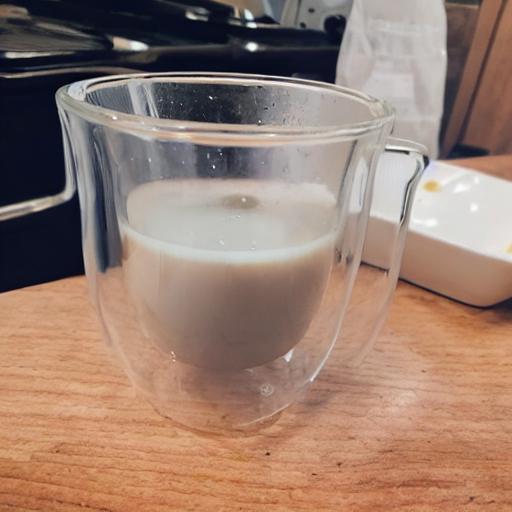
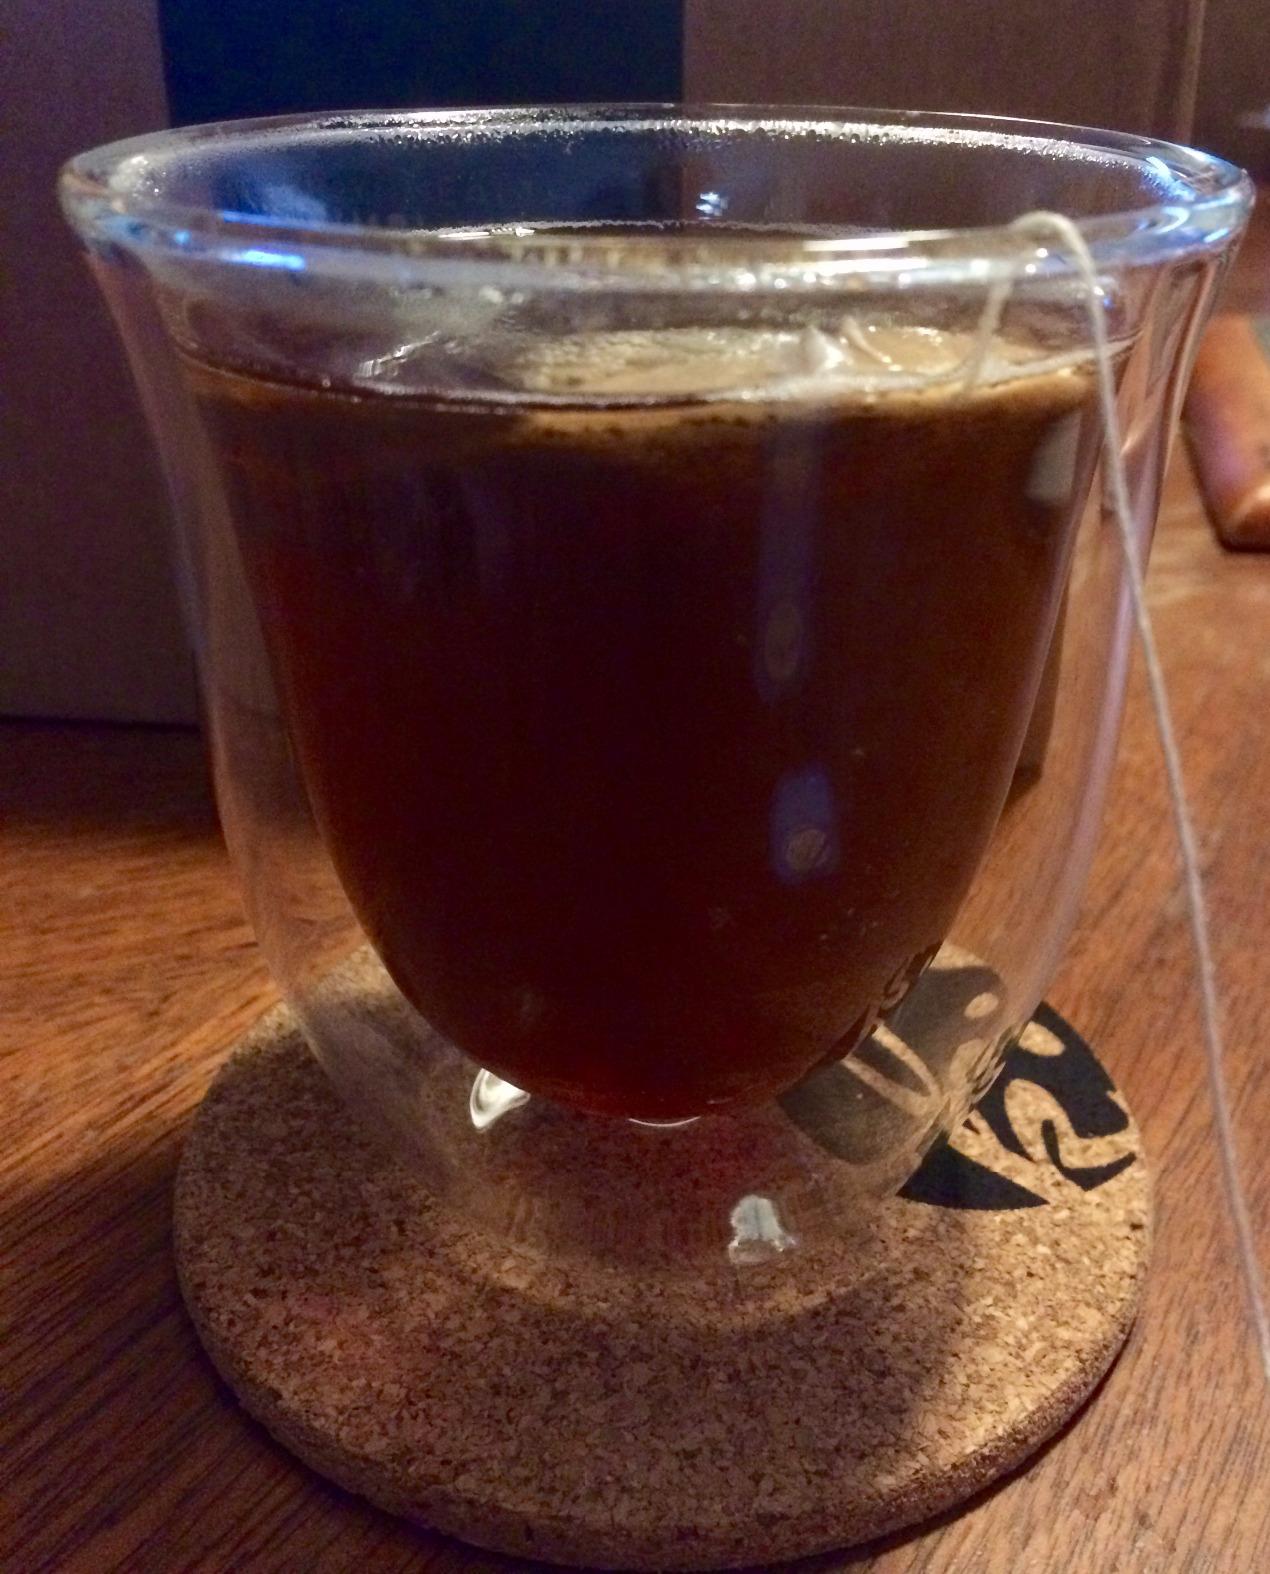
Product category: items_mug
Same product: no